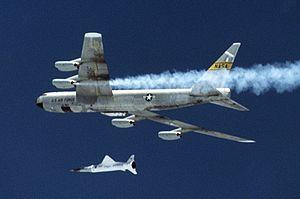
Le statoréacteur est un système de propulsion par réaction des aéronefs, dont la poussée est produite par éjection de gaz issus de la combustion d'un carburant, généralement le kérosène. Il n'est constitué que d'un tube et ne comporte aucune pièce mobile, d'où le terme « stato » pour statique.
Un vaisseau mère, le ravitailleur ou le vaisseau-mère est un grand véhicule qui conduit ou transporte d'autres petits véhicules. Un vaisseau-mère peut être un navire, un aéronef ou engin spatial.